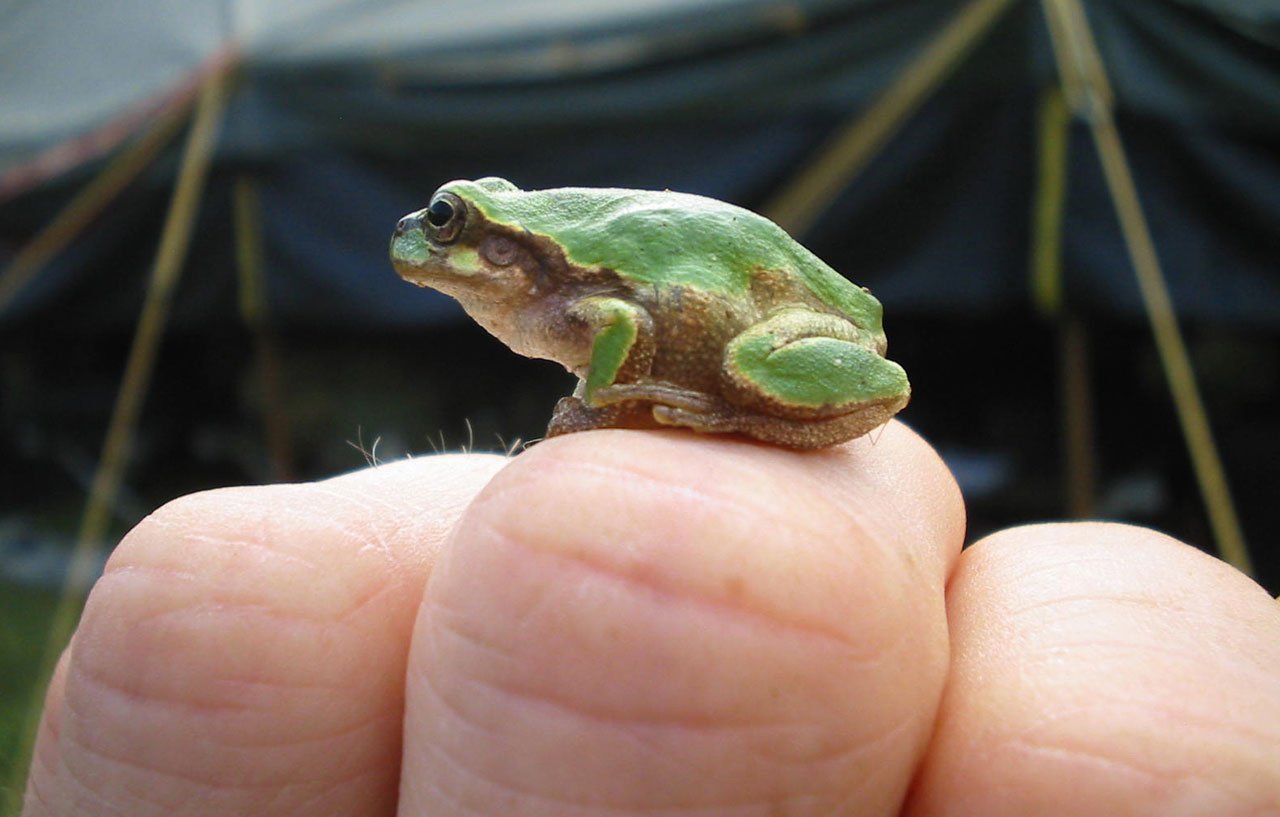
hand, leaf, animal, cute, wildlife, green, macro, small, frog, amphibian, fauna, tree frog, close up, tiny, vertebrate, macro photography, ranidae